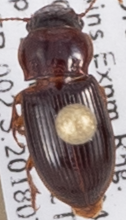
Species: Cratacanthus dubius
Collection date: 2018-07-19
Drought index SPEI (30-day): -0.9
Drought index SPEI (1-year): -0.1
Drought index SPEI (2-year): -0.46